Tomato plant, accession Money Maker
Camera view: tilt-top (135 deg); turntable rotation: 150 degrees
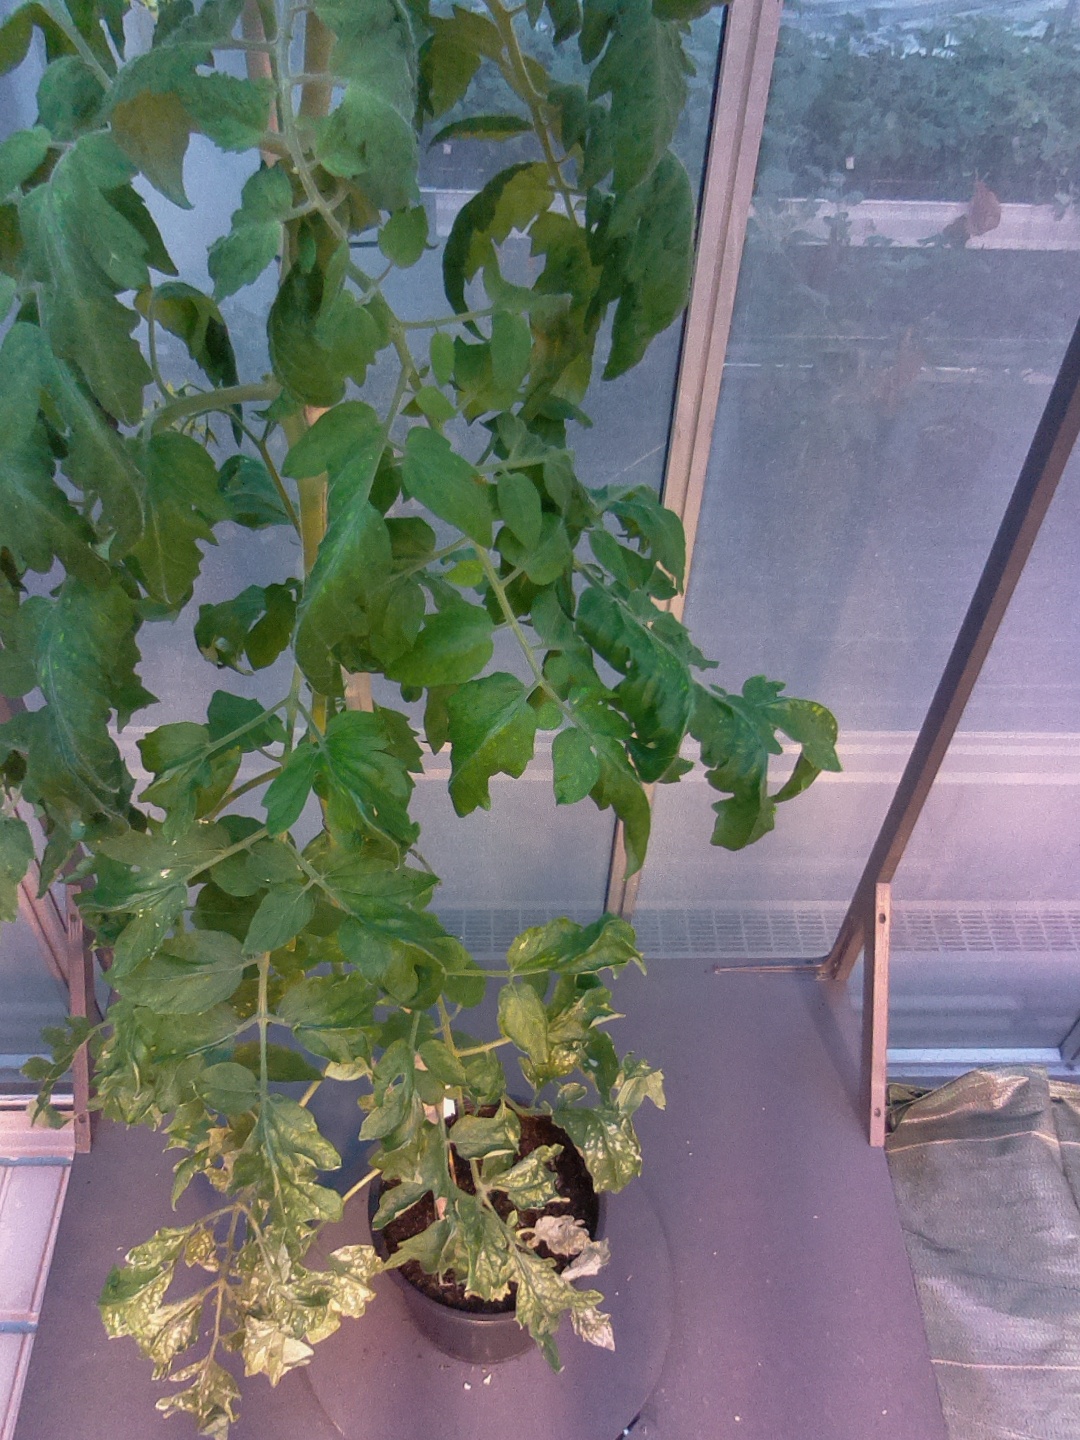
BBCH growth stage 70: Fruits at the main stem or branches visibles